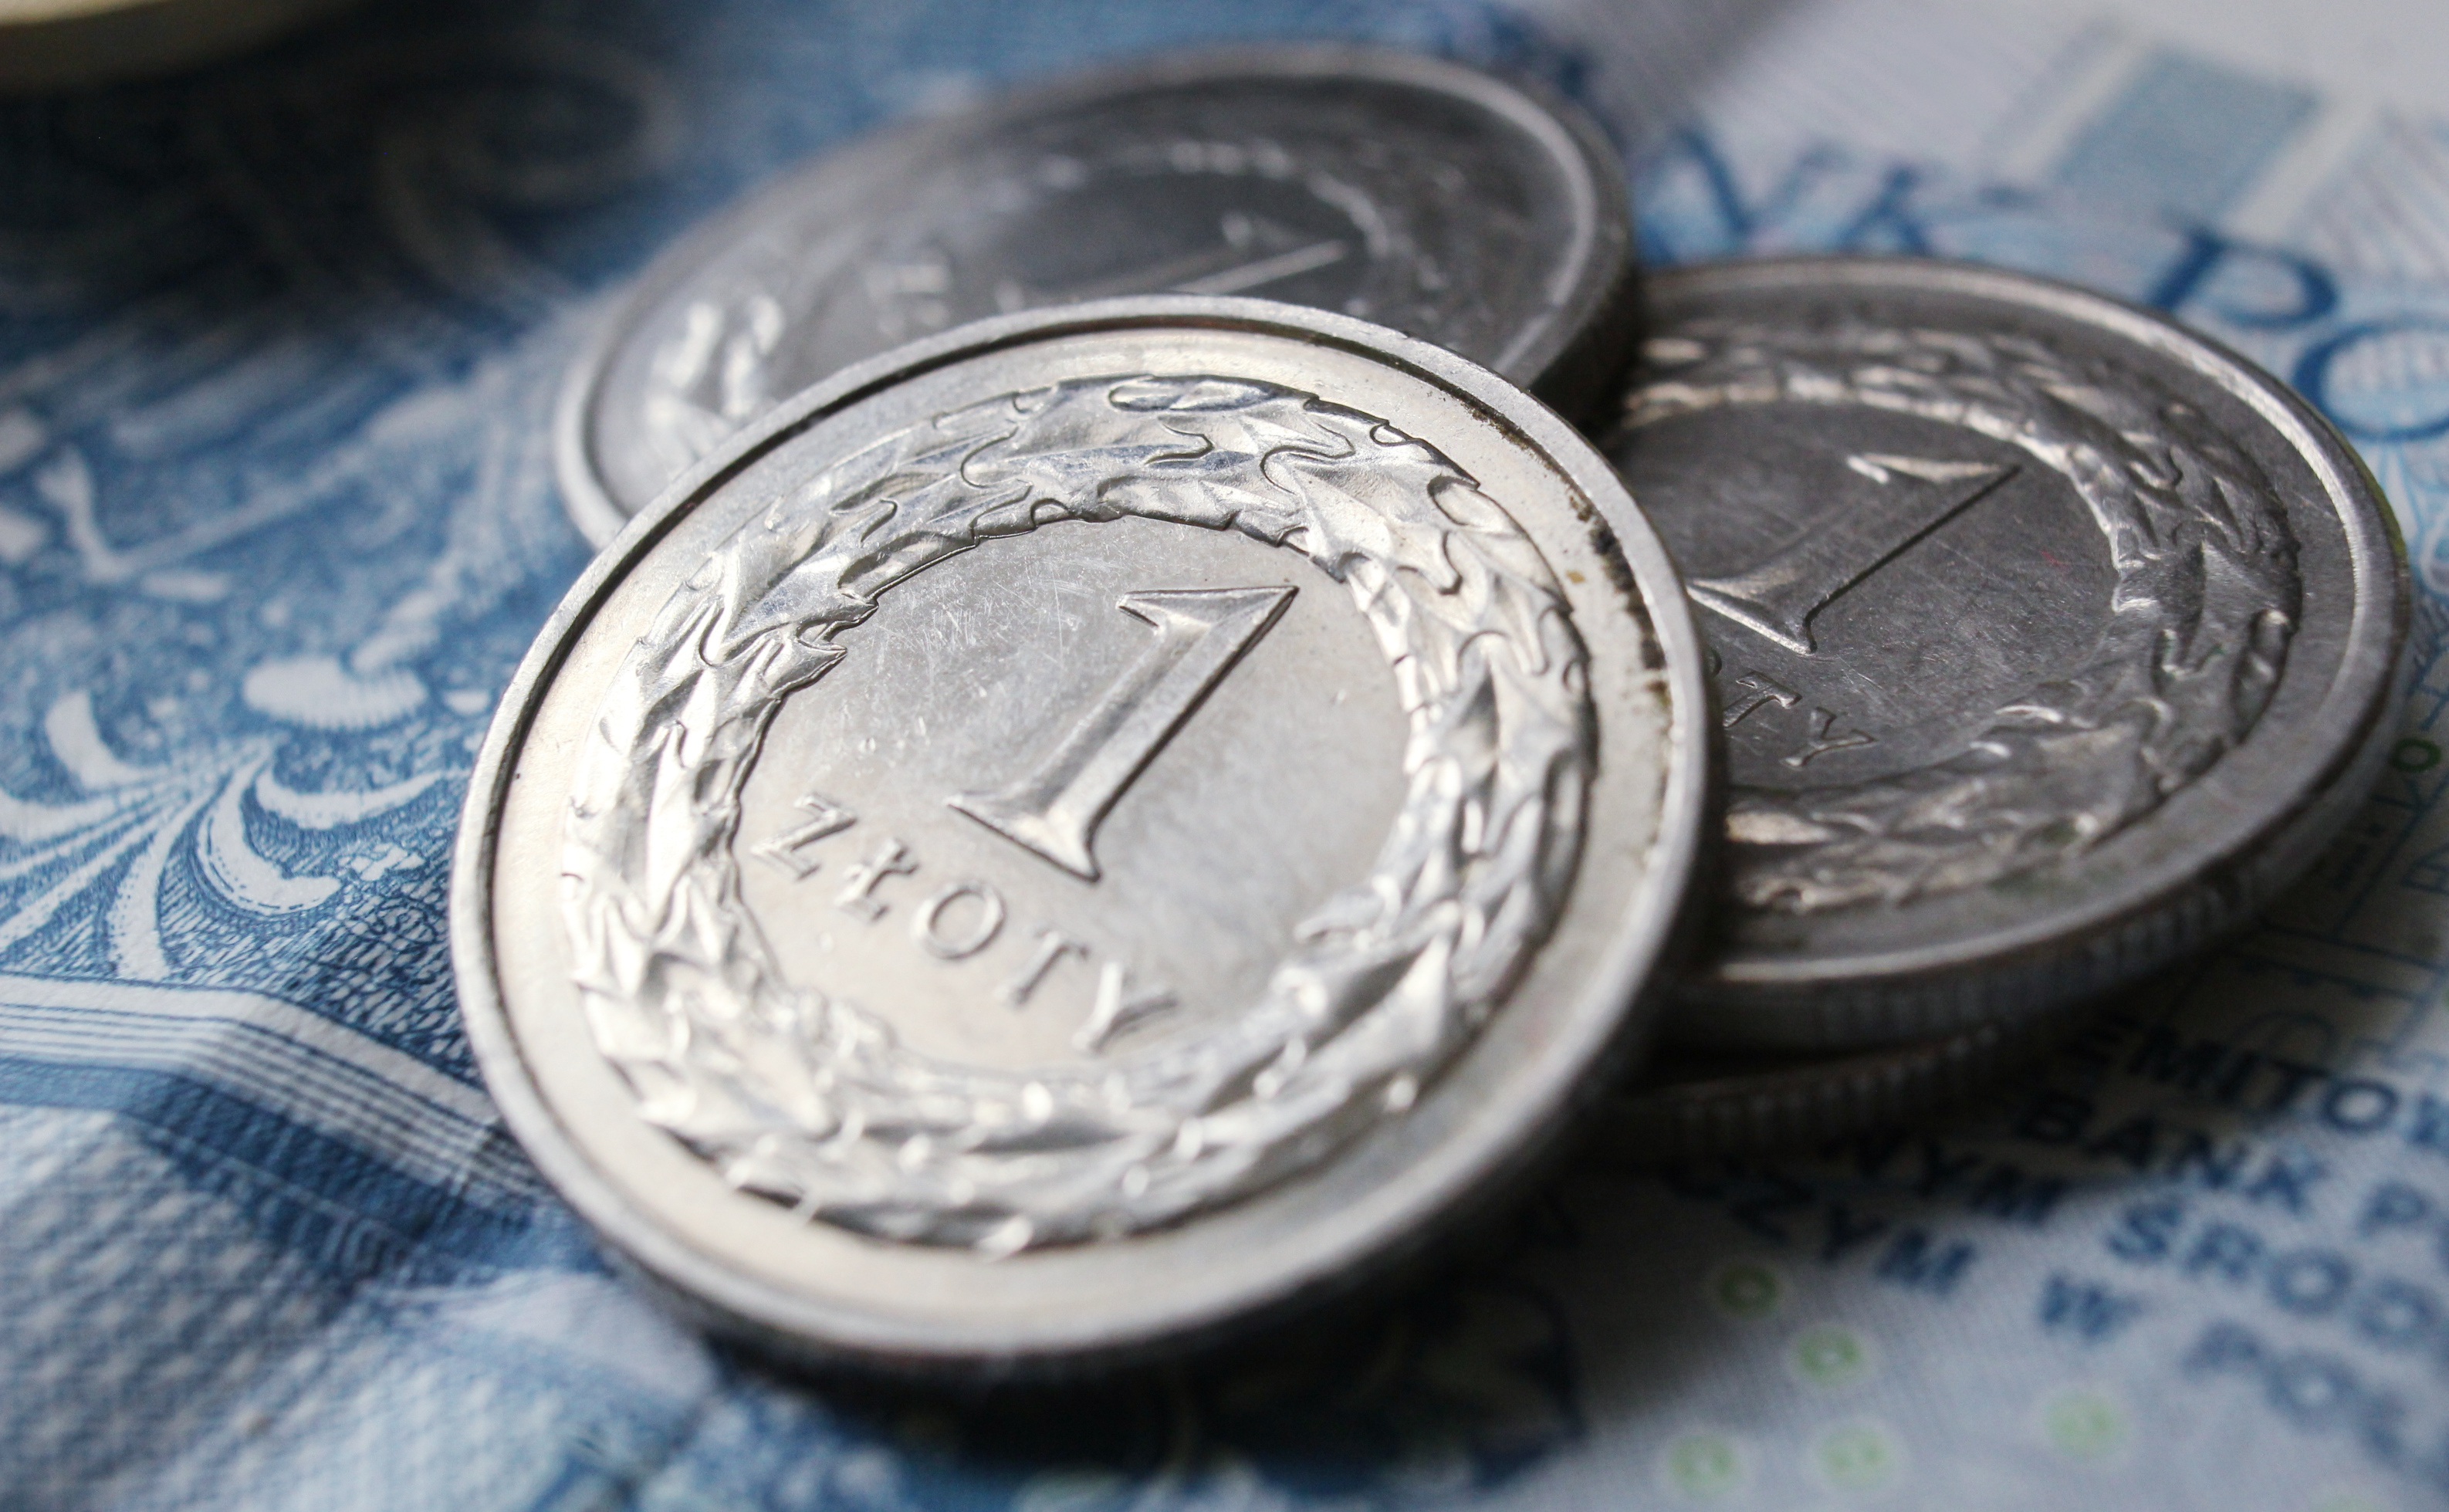
money, coins, zlotys, saving, coin, currency, money handling, cash, nickel, circle, wood, silver, treasure, metal, font, fashion accessory, electric blue, macro photography, still life photography, mint, quarter, pattern, collection